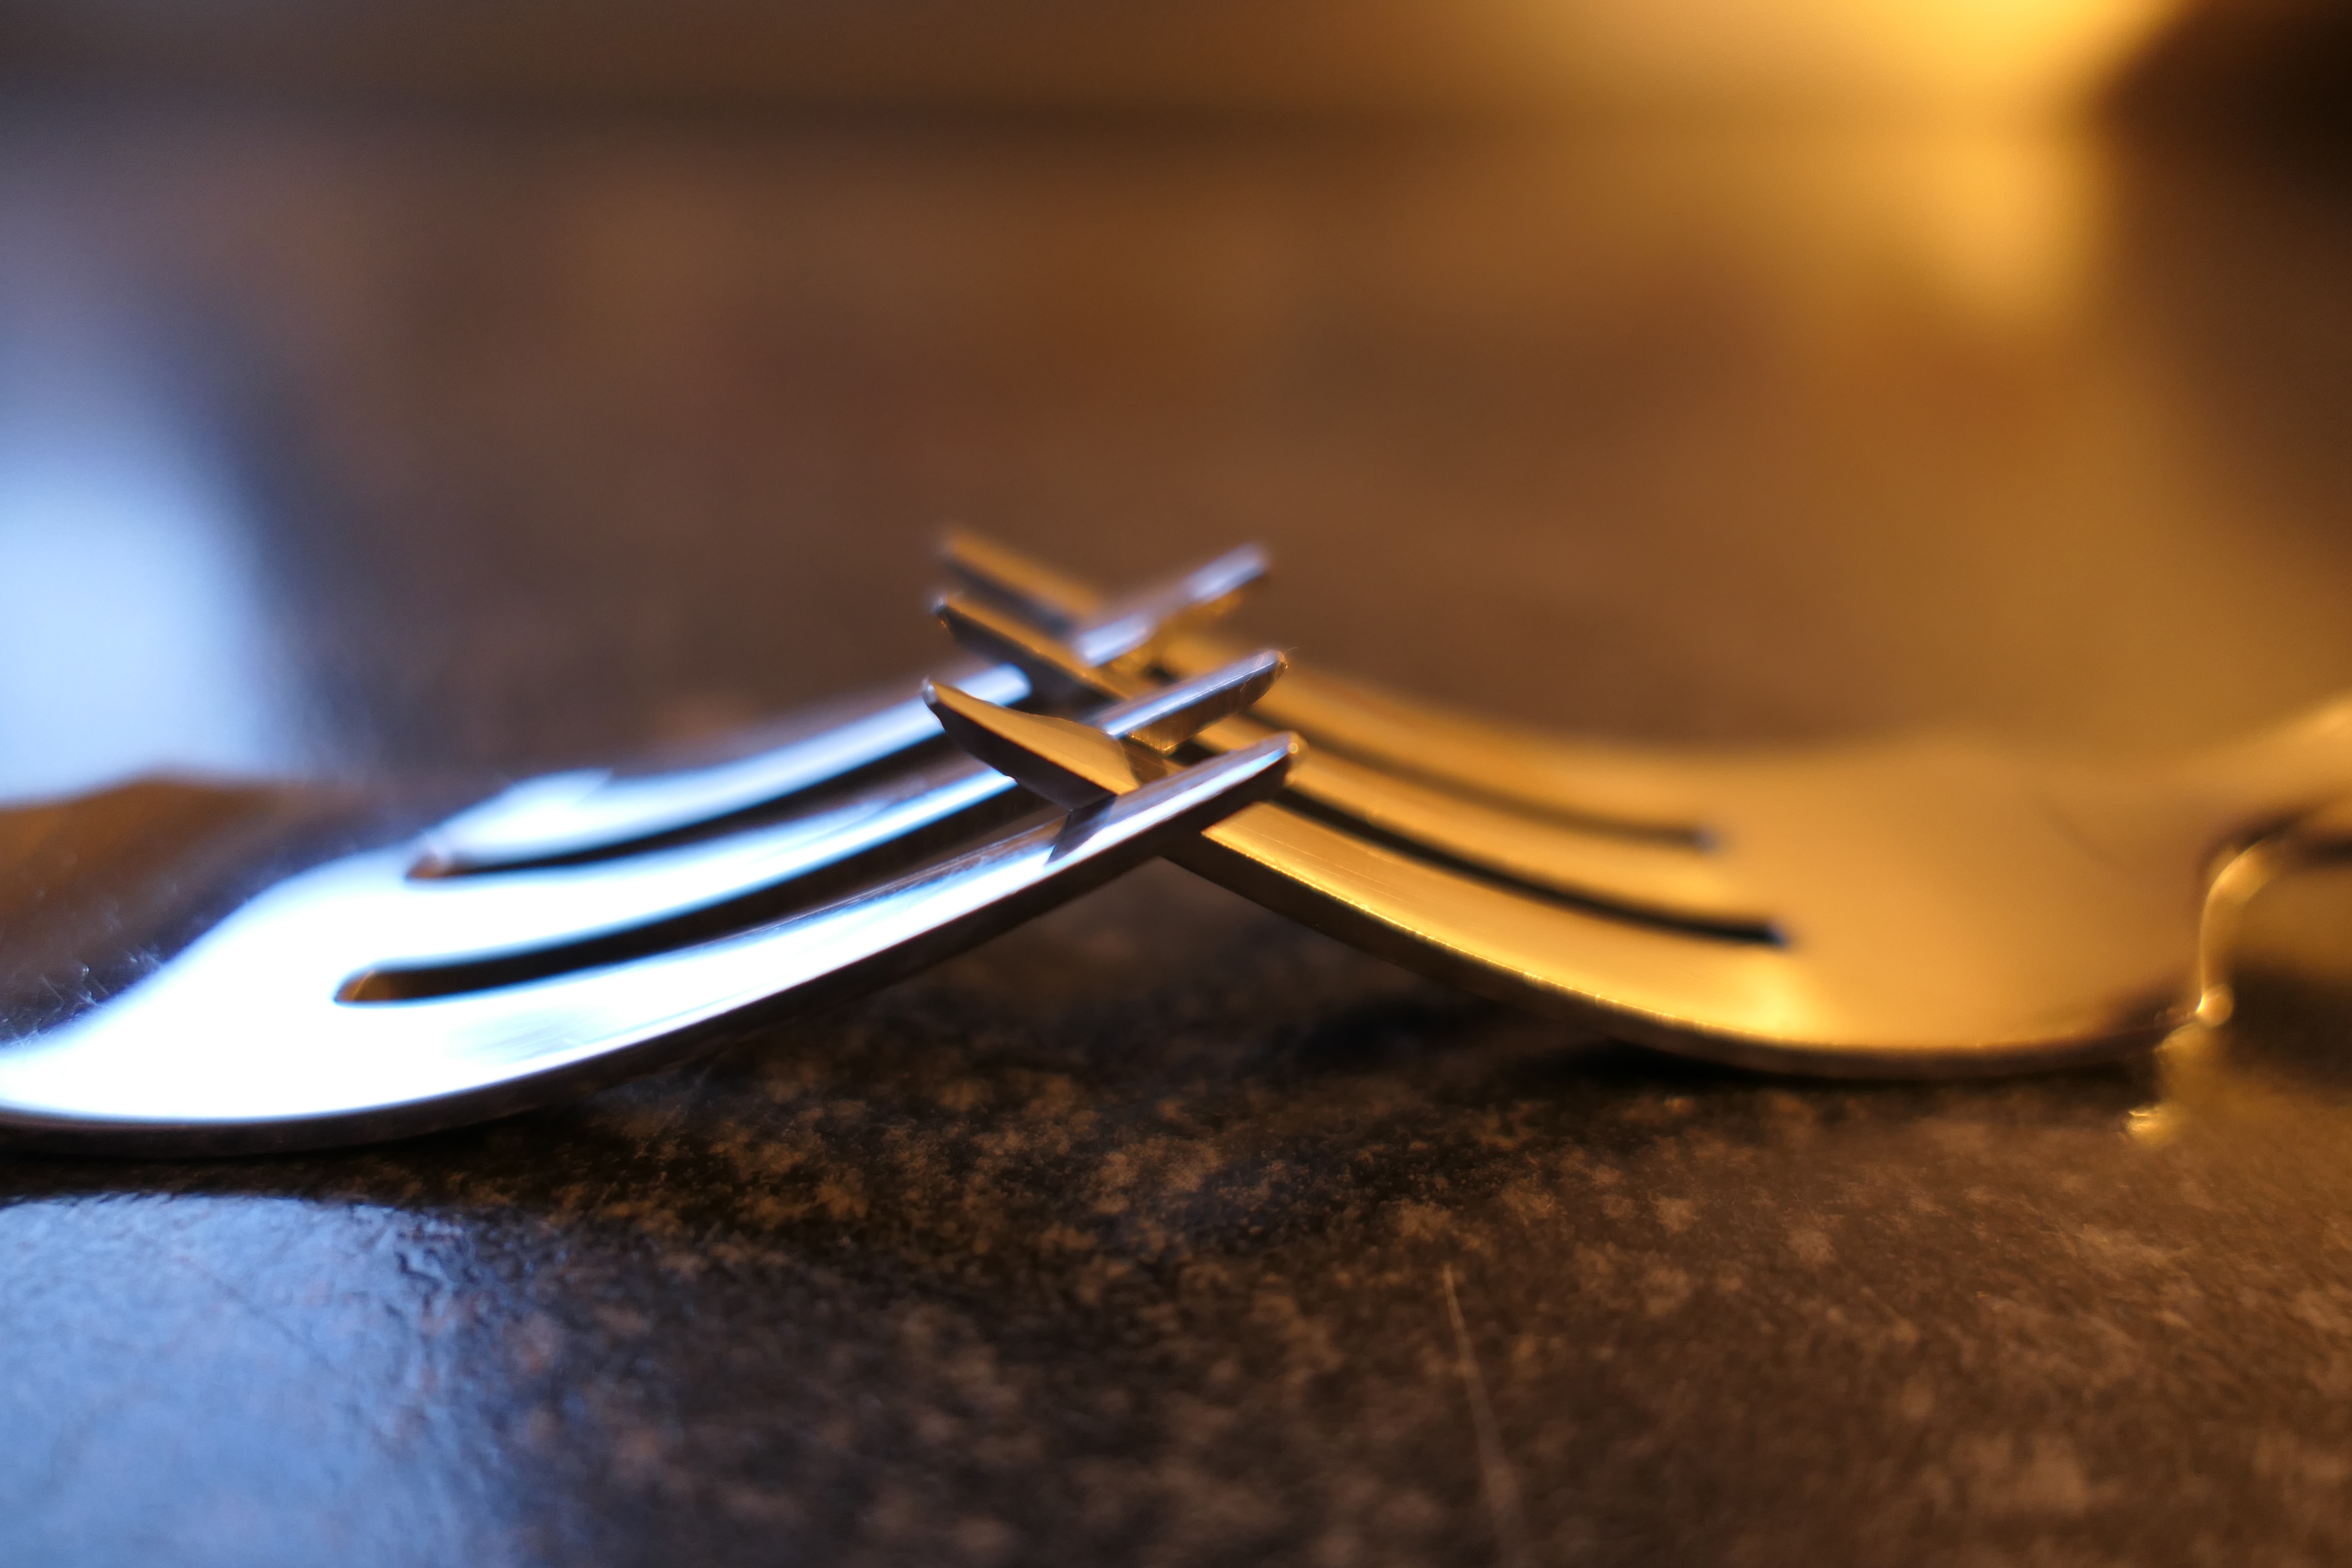
fork, cutlery, metal, close up, glasses, eyewear, gloss, macro photography, metal fork, vision care, cake fork, small fork